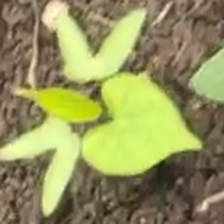
Weed species: Obscure_morning _glory(Ipomoea obscura)